Third Crusade

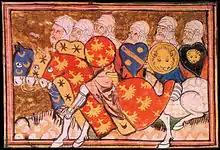
Saladin's troops, French manuscript, 1337

Following his victory at Arsuf, Richard took Jaffa and established his new headquarters there. He offered to begin negotiations with Saladin, who sent his brother, Al-Adil (known as 'Saphadin' to the Franks), to meet with Richard. Negotiations, which included attempts to marry Richard's sister Joan or niece Eleanor, Fair Maid of Brittany to Al-Adil respectively, failed, and Richard marched to Ascalon, which had been recently demolished by Saladin.